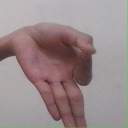
अक्षर: ज्ञ